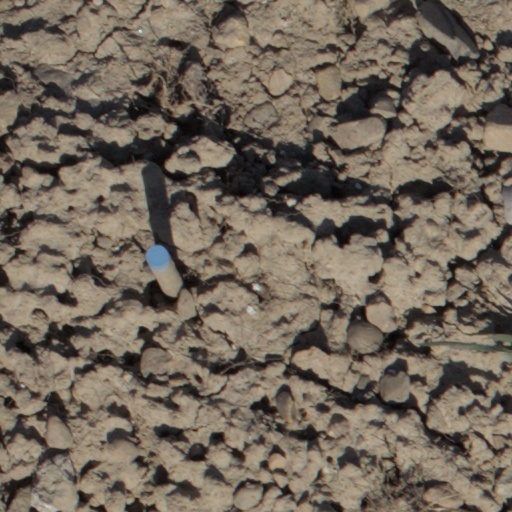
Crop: wheat